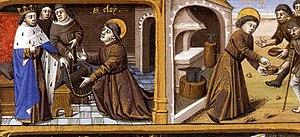
Saint Eloi remet deux trônes dorés à Clotaire II et saint Eloi maréchal-ferrant. XVème siècle.